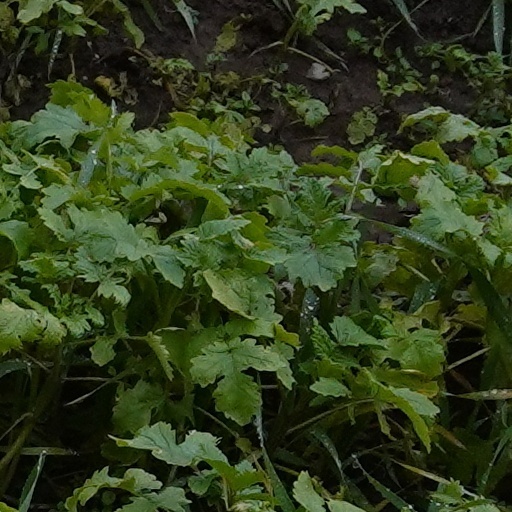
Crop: wheat